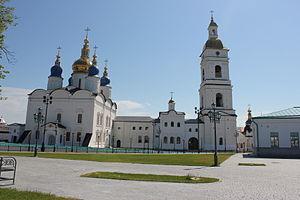
La cathédrale Sainte-Sophie ou cathédrale de la Dormition-Sainte-Sophie est un édifice religieux situé dans la ville de Tobolsk en Sibérie occidentale, en Russie. C'est une des plus anciennes cathédrale de Sibérie. Elle fait partie de l'ensemble du kremlin de Tobolsk, l'unique kremlin se trouvant à l'est de l'Oural, en Russie.